University of Kordofan

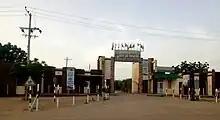
The main campus

The University of Kordofan (Arabic: جامعة كردفان ) (informally Kordofan University) is one of the largest universities in Sudan located in El-Obeid 560 km to the southwest of Khartoum. It was founded in 1990 and is recognized as one of the top universities in Sudan. It features several institutes, academic units and research centres, including the Institute of Gum Arabic Research and Desertification Studies, the Centre for Intermediate Technology in Agriculture and a Deanship for Scientific Research and Postgraduate Studies. It is a member of the Federation of the Universities of the Islamic World.